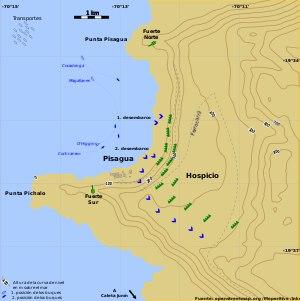
Le débarquement à Pisagua ou combat de Pisagua était une attaque amphibie des troupes chiliennes à partir de navires de transport protégés par leurs navires de guerre contre le port de Pisagua défendu par les troupes alliées du Pérou et de la Bolivie, ayant eu lieu le 2 novembre 1879, pendant la Guerre du Pacifique et dans le cadre de la campagne de Tarapacá. Un débarquement simultané sur la plage de Junín, au sud de Pisagua, afin de distraire les forces alliées, a été effectué sans problème majeur mais a été effectué tardivement.